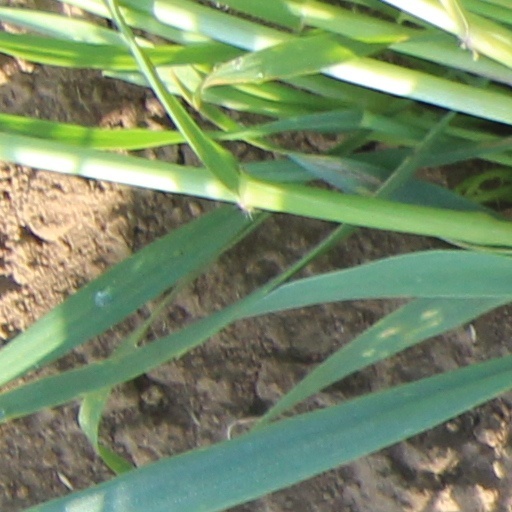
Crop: wheat